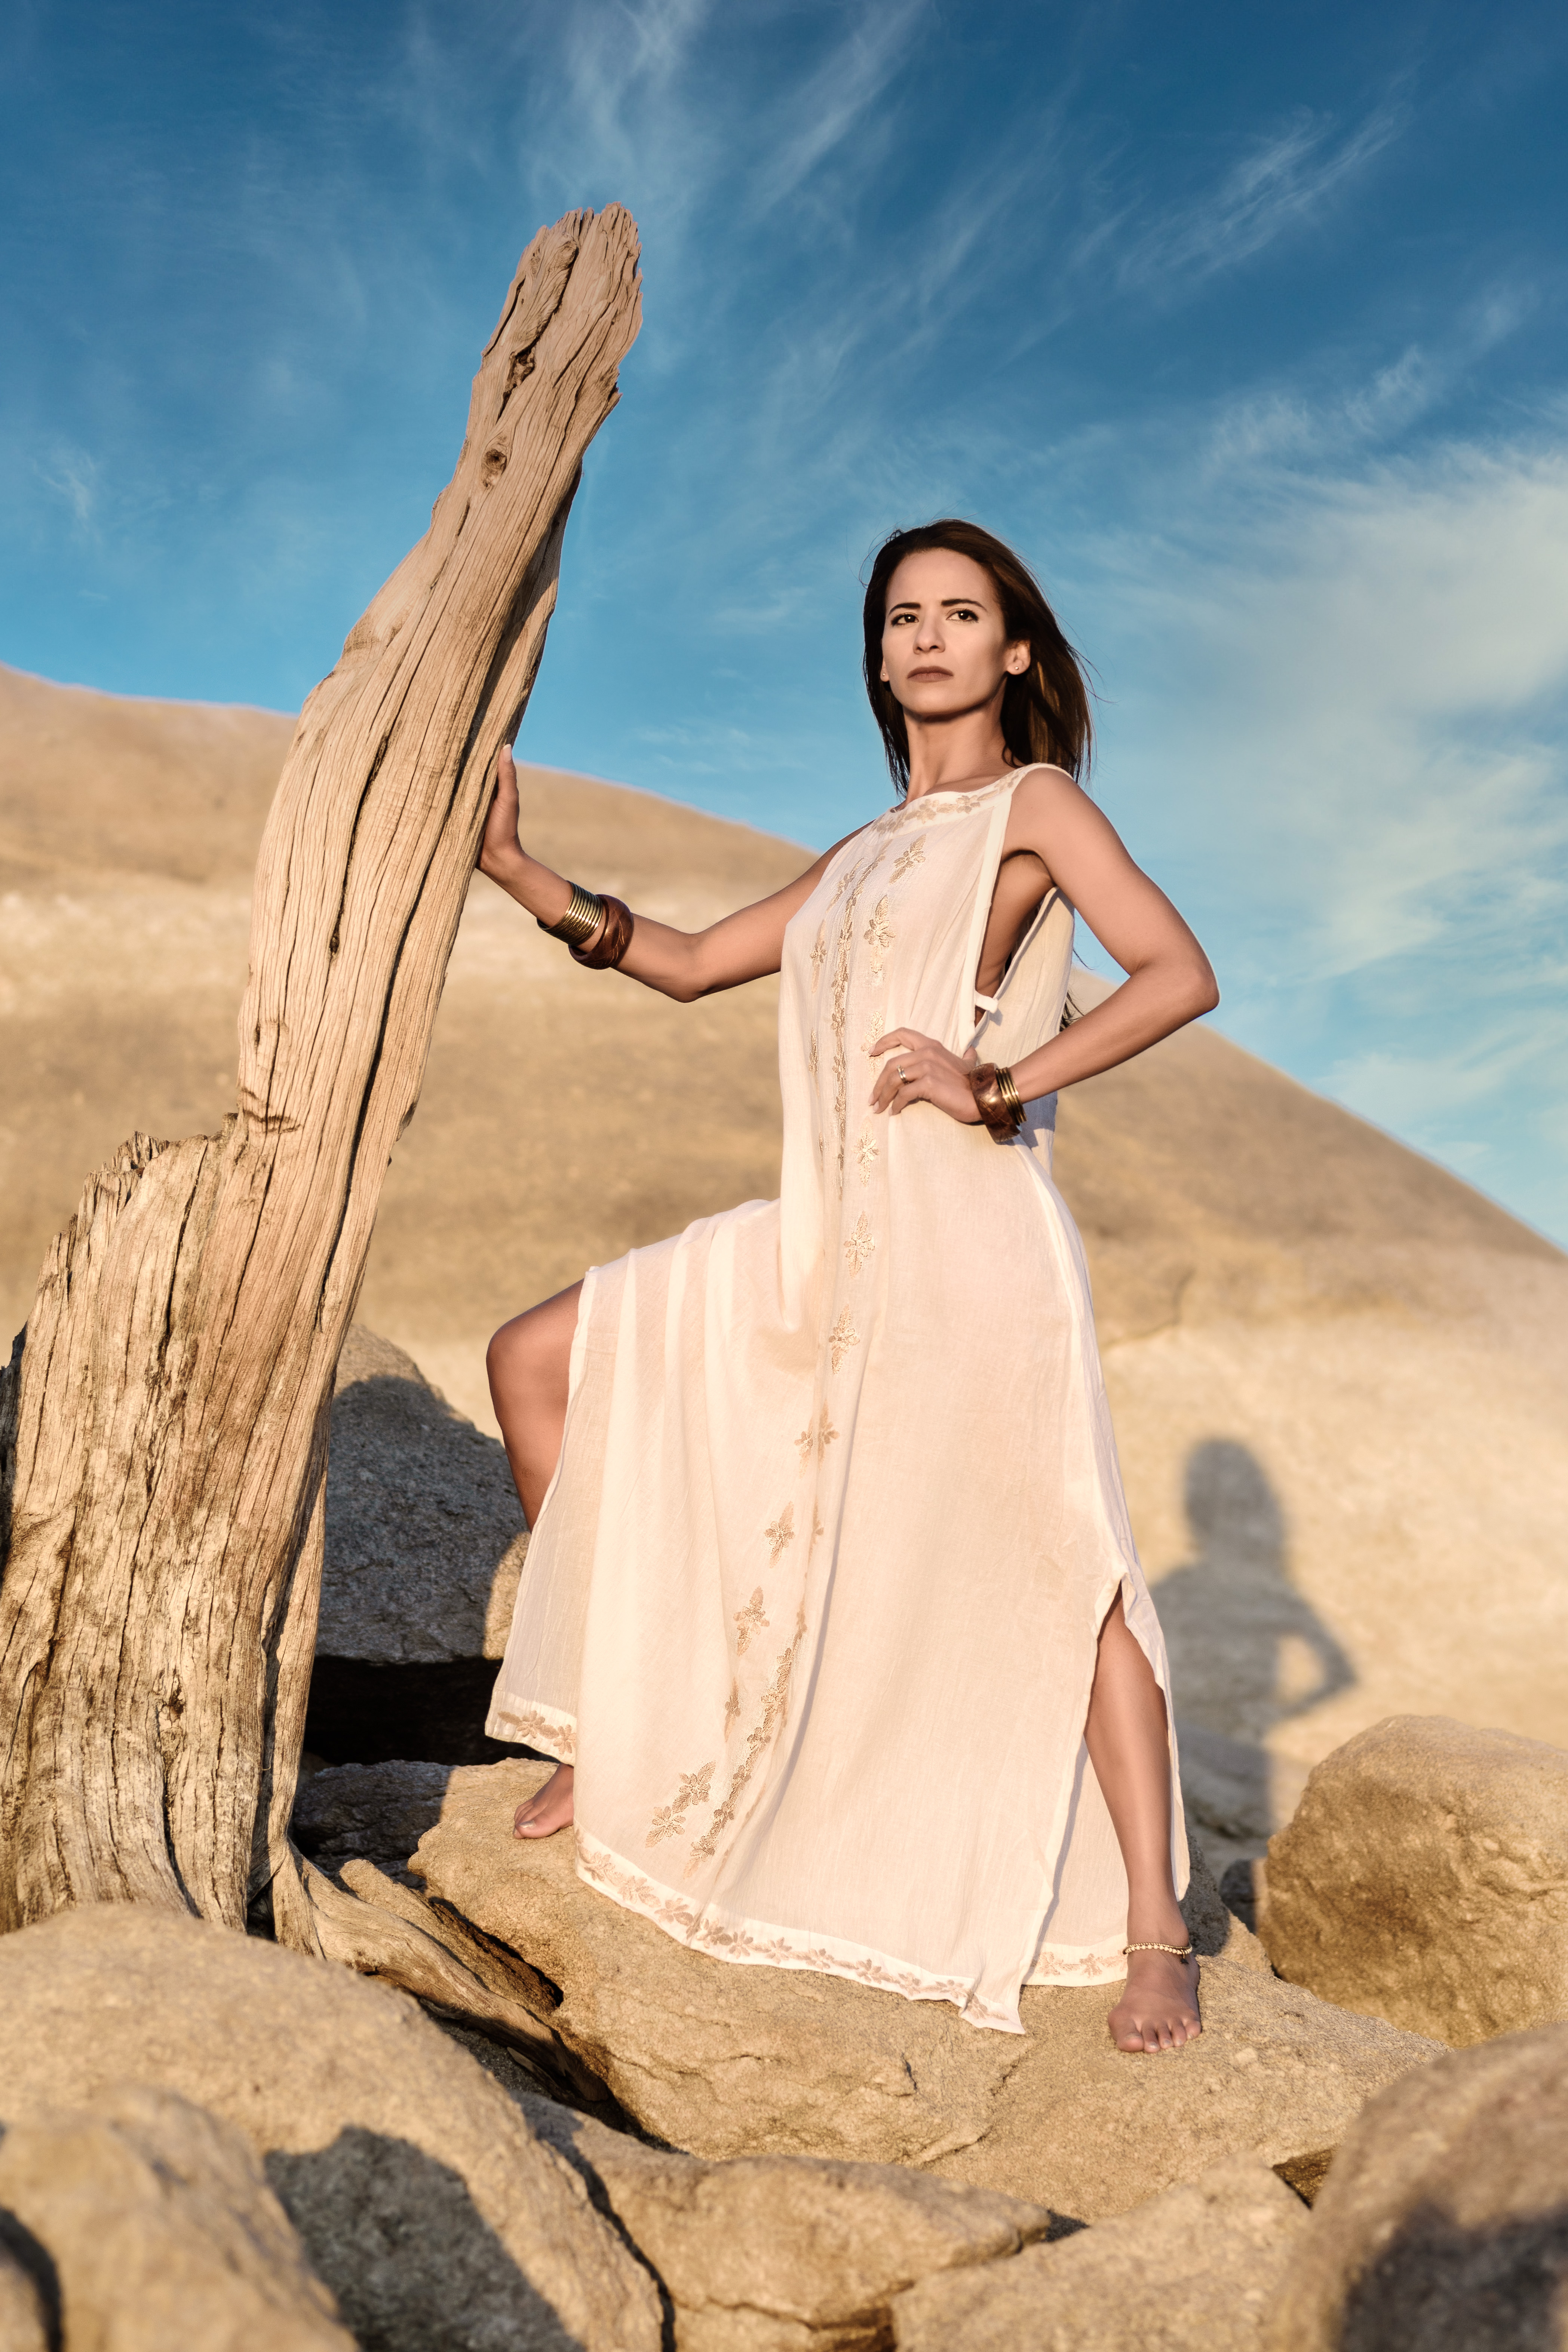
woman, sky, cloud, hand, ecoregion, People in nature, azure, plant, natural environment, dress, flash photography, happy, wood, gesture, sunlight, fawn, landscape, tree, mountainous landforms, fun, mountain, aeolian landform, gown, wilderness, rock, sand, badlands, sitting, soil, formal wear, stock photography, vacation, wadi, photo shoot, desert, hill